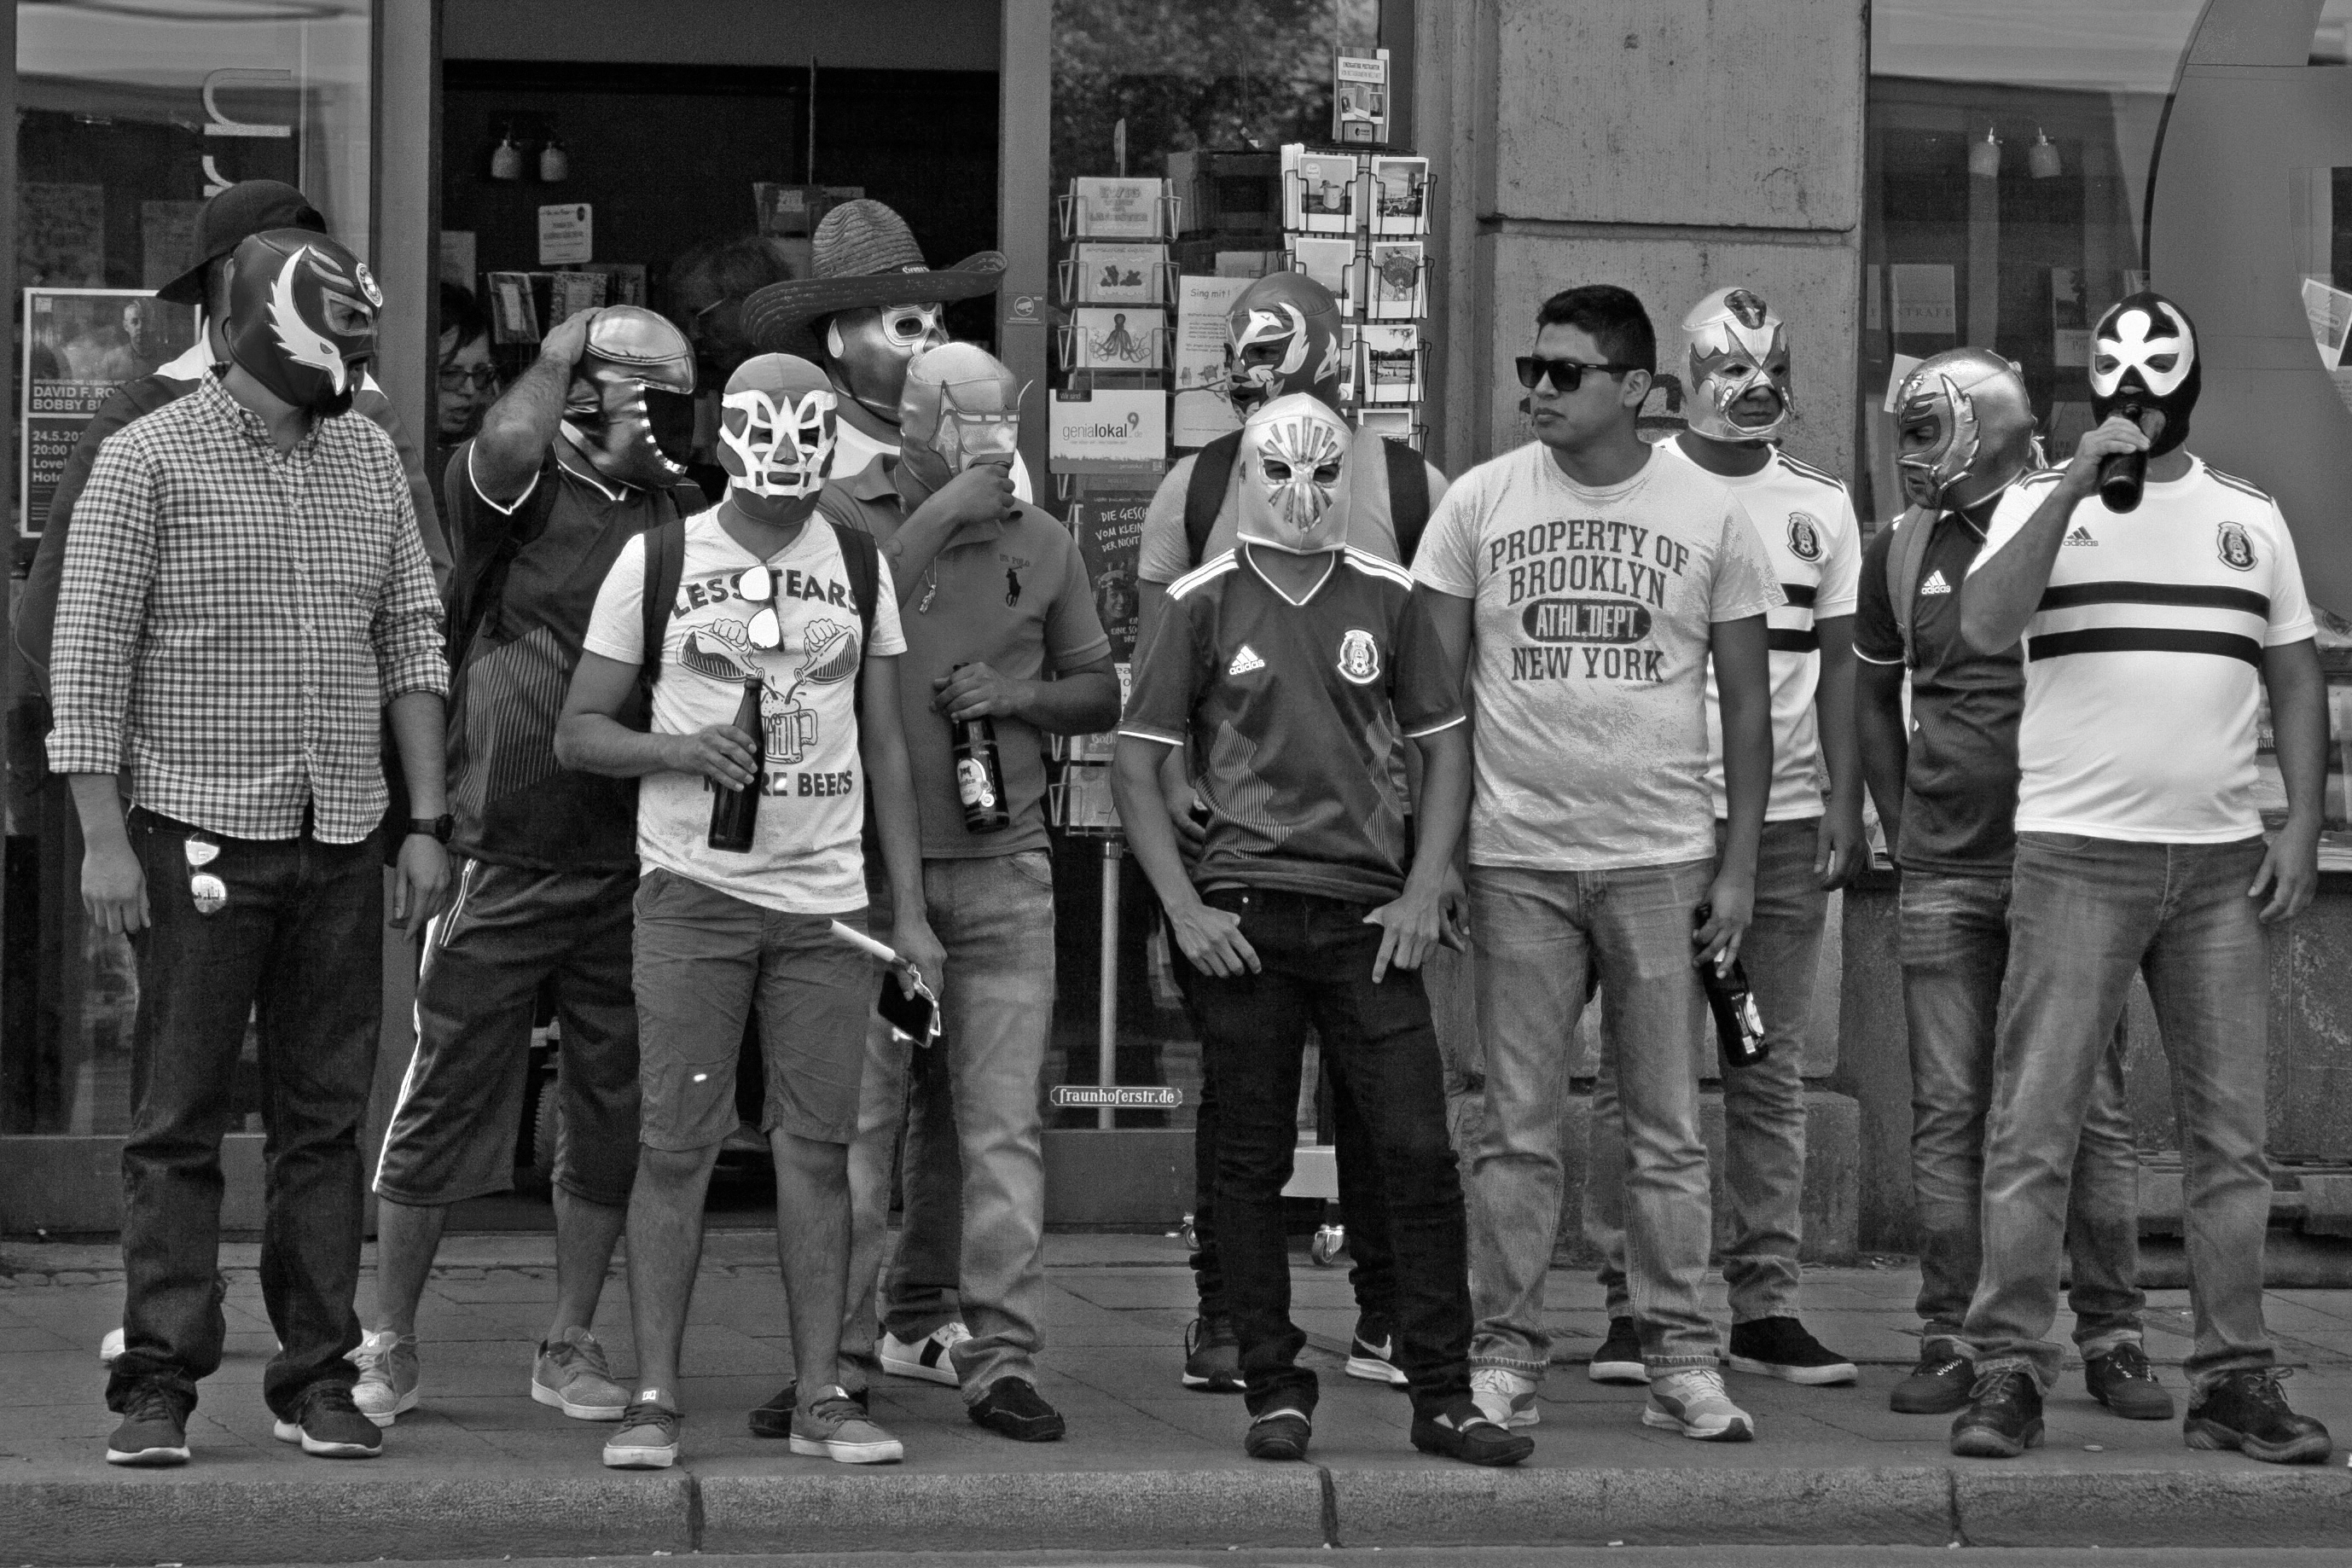
mexicans, munich, beer, street, city, bavaria, white, people, social group, monochrome, standing, black and white, snapshot, urban area, human, photography, fun, crowd, team, recreation, style, walking, pedestrian, crew